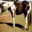
Label: horse